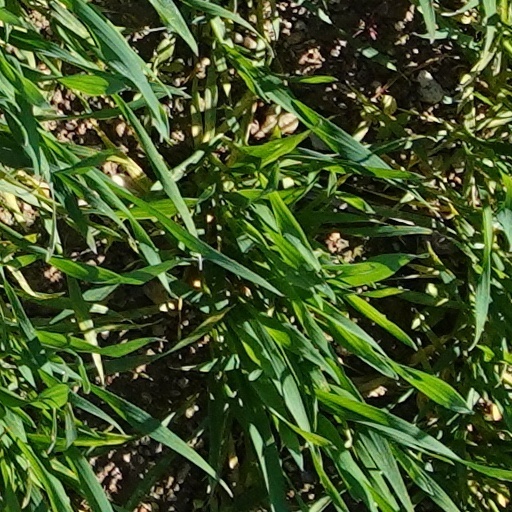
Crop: wheat